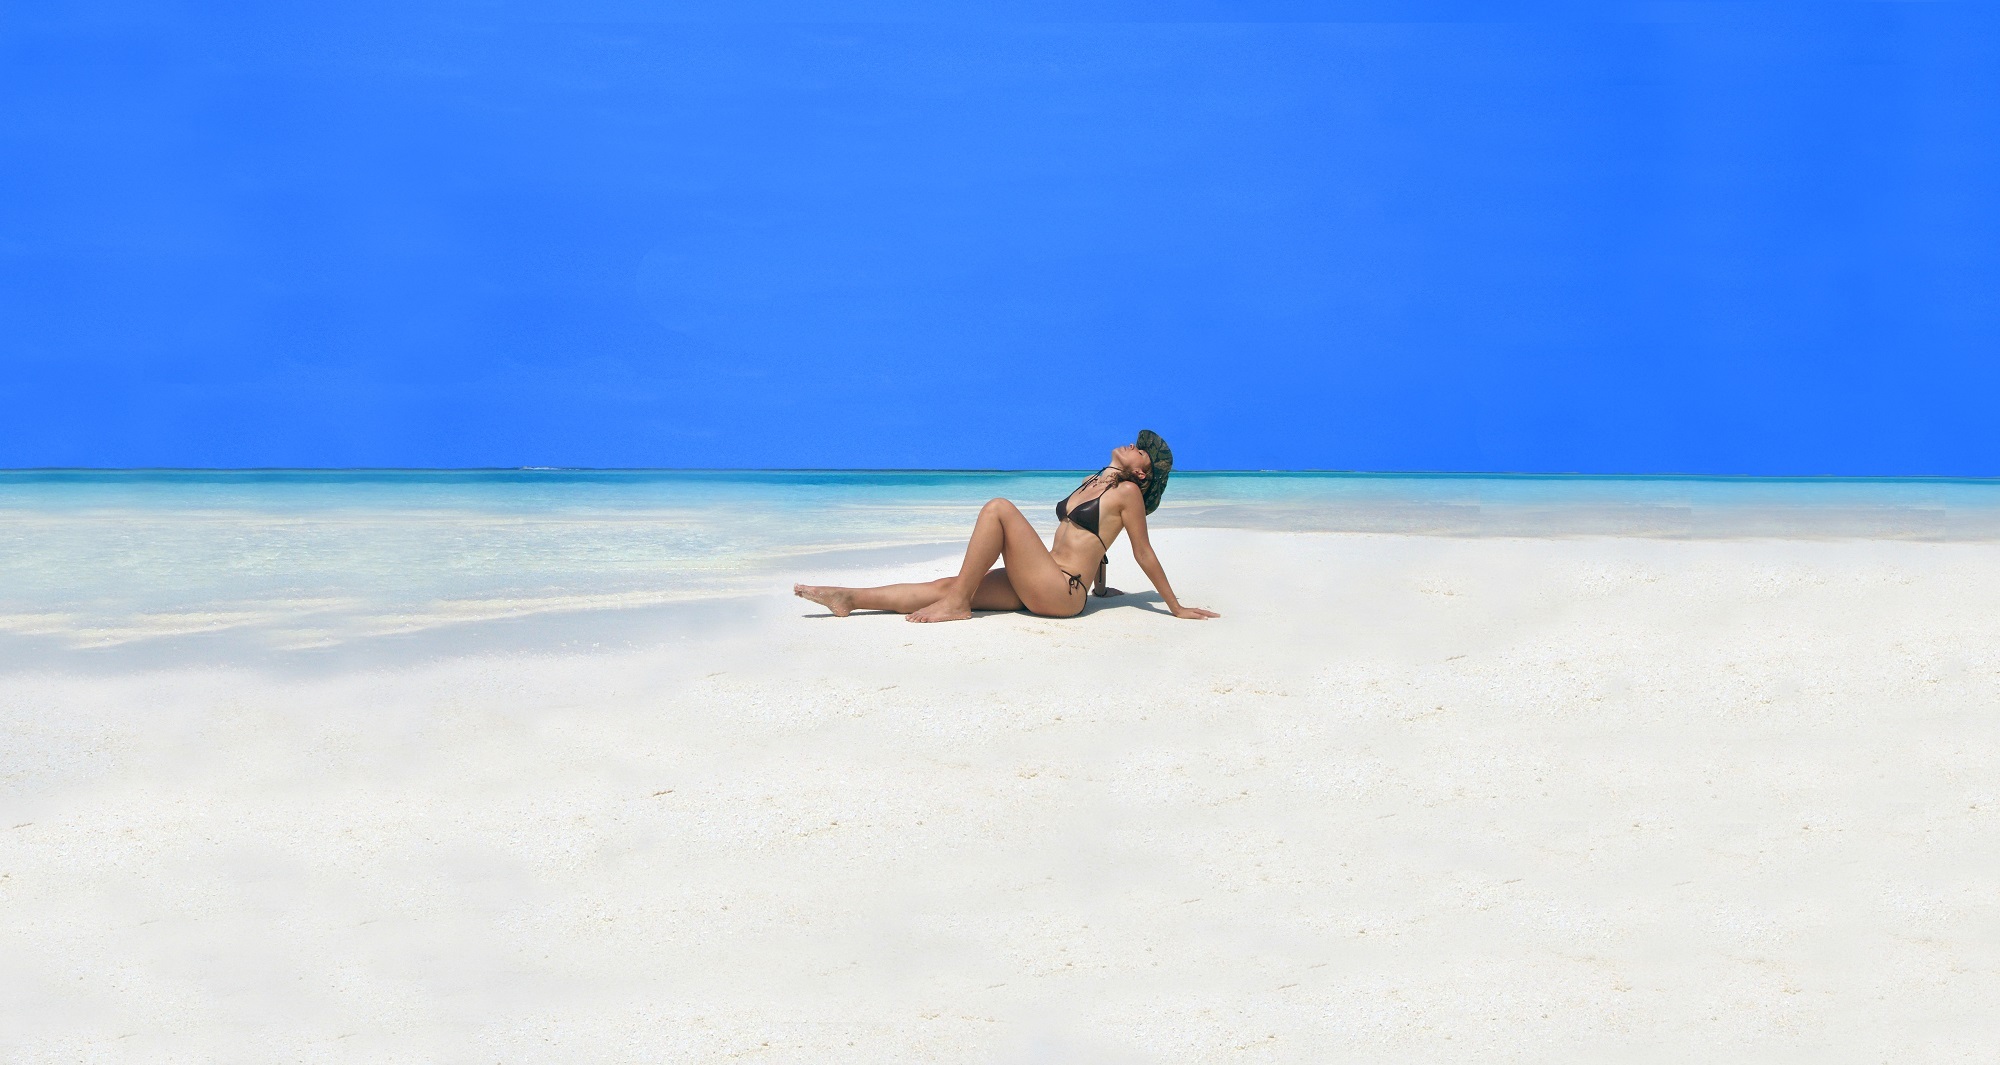
beach, sea, coast, water, sand, ocean, woman, shore, vacation, female, portrait, model, tropical, sitting, seascape, fashion, bikini, posing, beauty, sexy, glamour